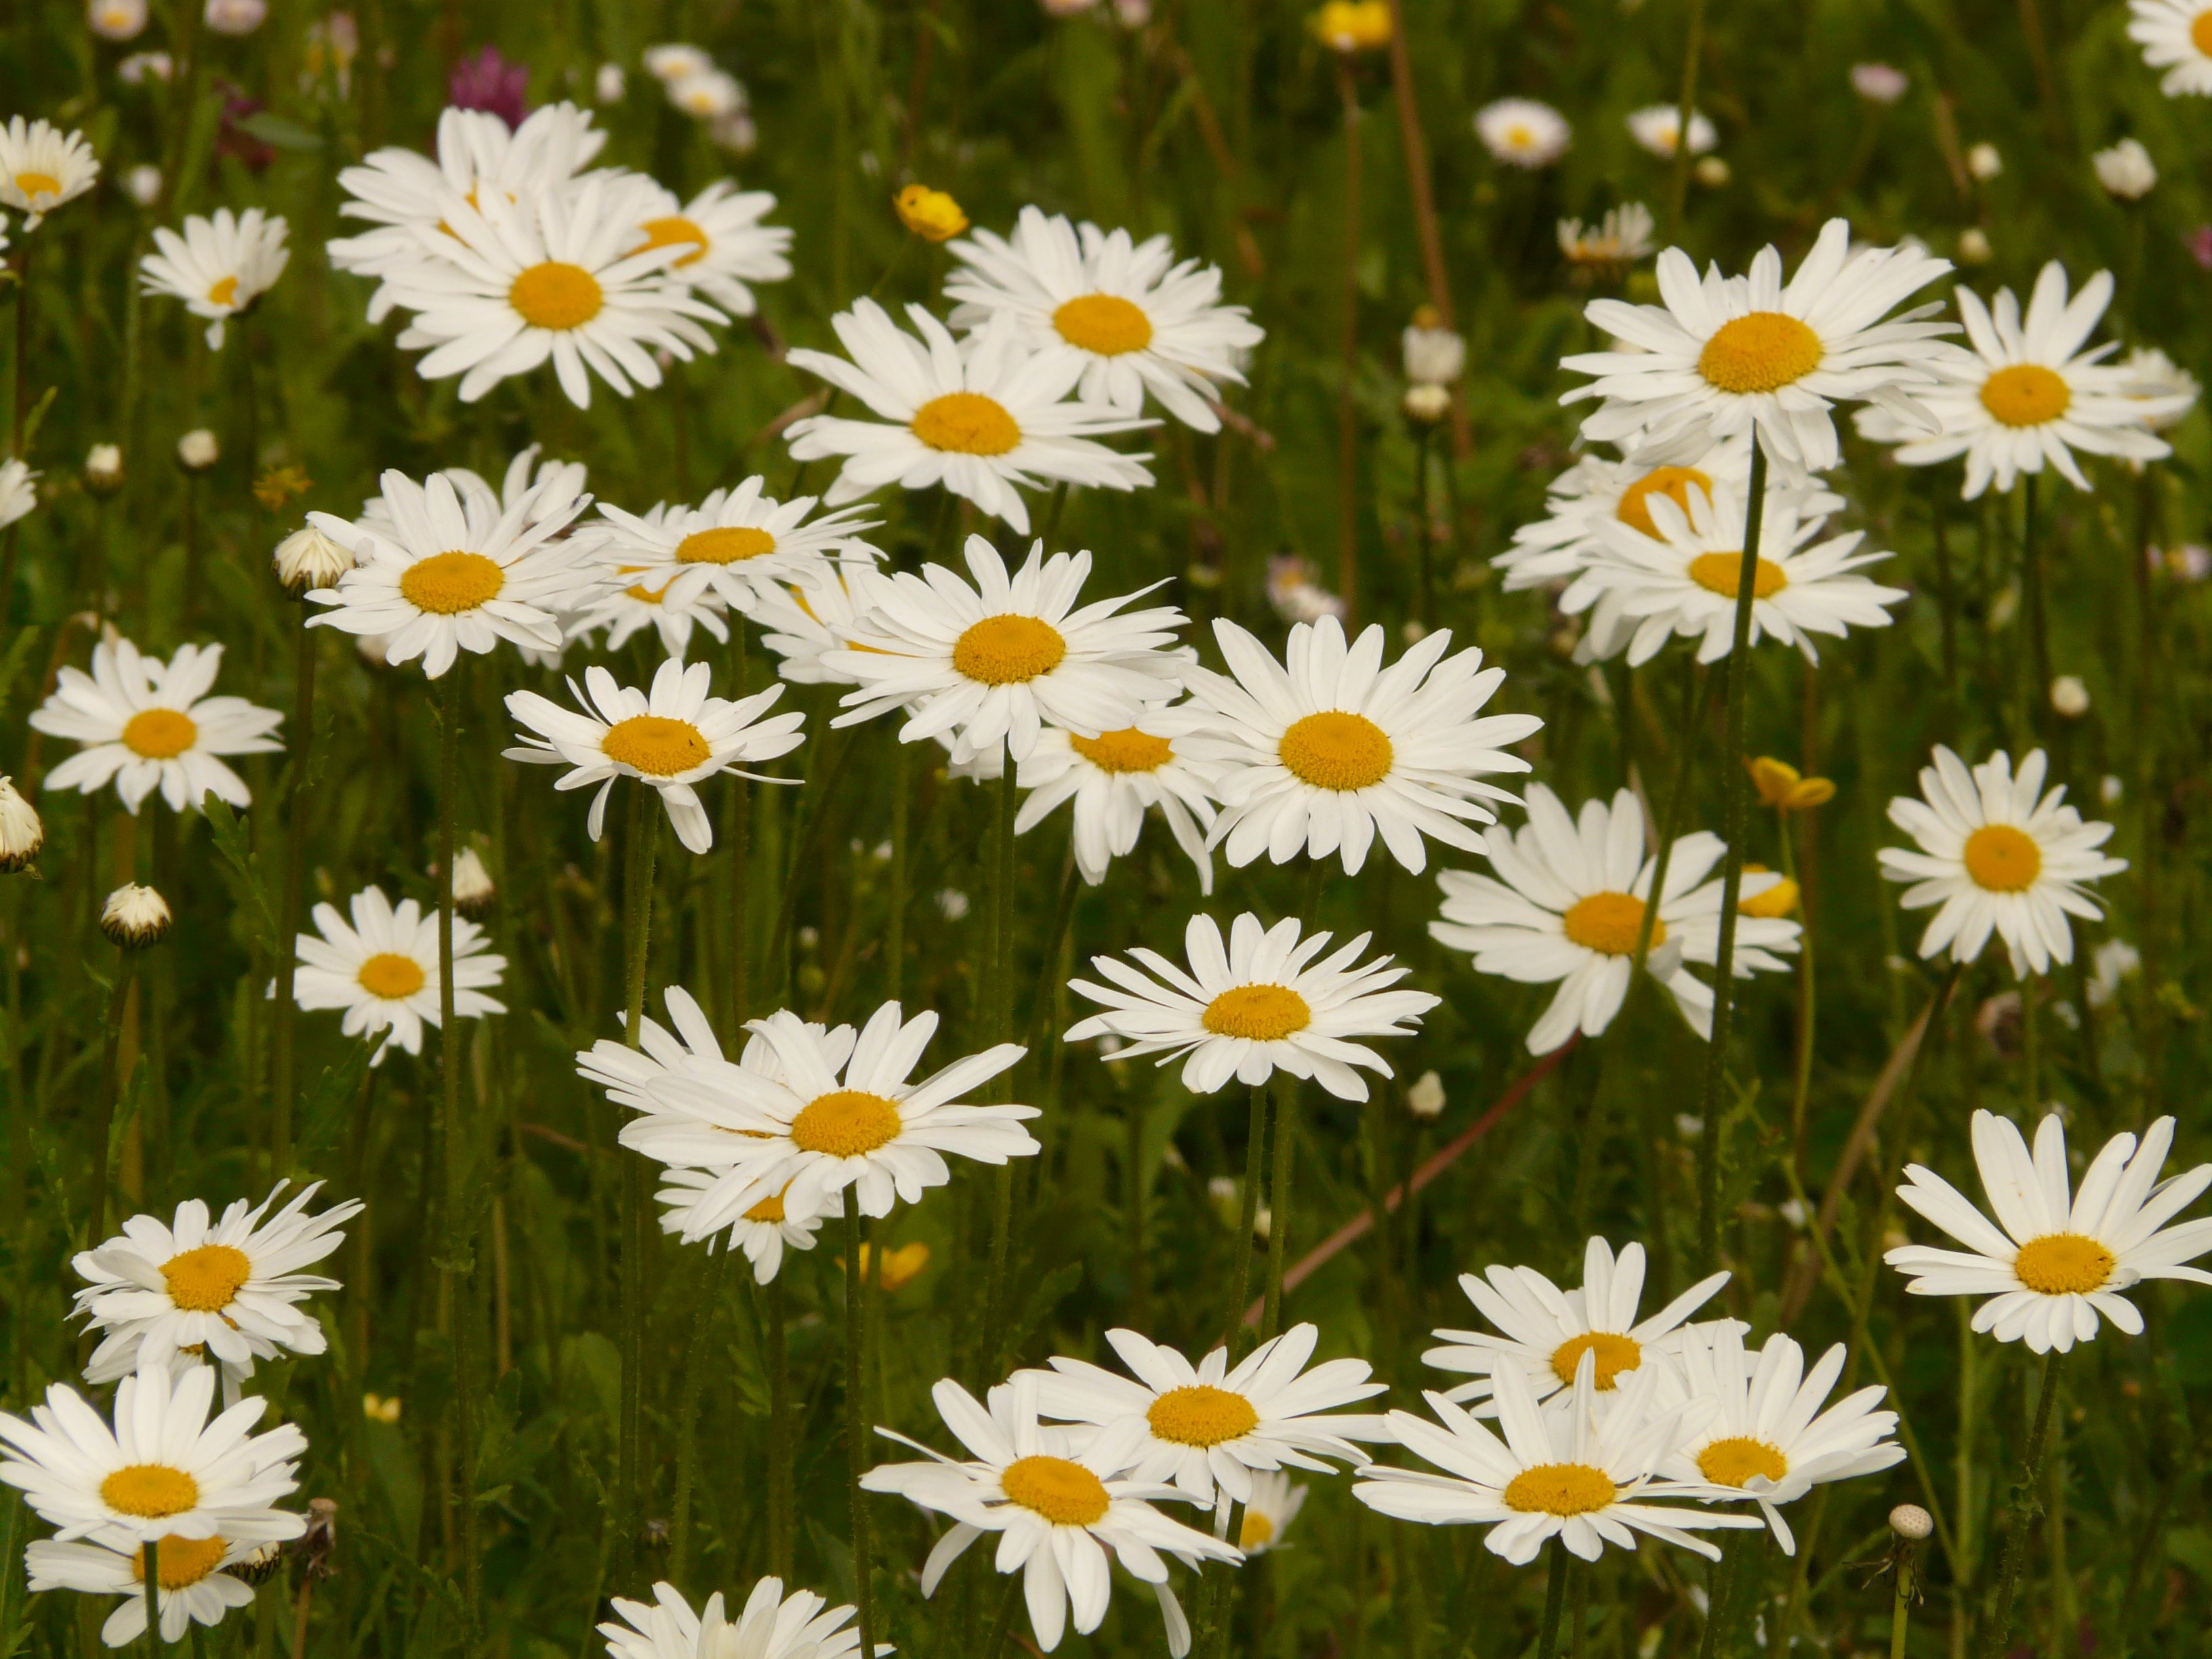
grass, blossom, plant, white, field, lawn, meadow, flower, petal, bloom, daisy, herb, botany, flora, wildflower, marguerite, inflorescence, flowering plant, meadow margerite, daisy family, meadows margerite, paid feverfew, oxeye daisy, annual plant, land plant, chamaemelum nobile, marguerite daisy, tanacetum parthenium, garden cosmos, chrysanths